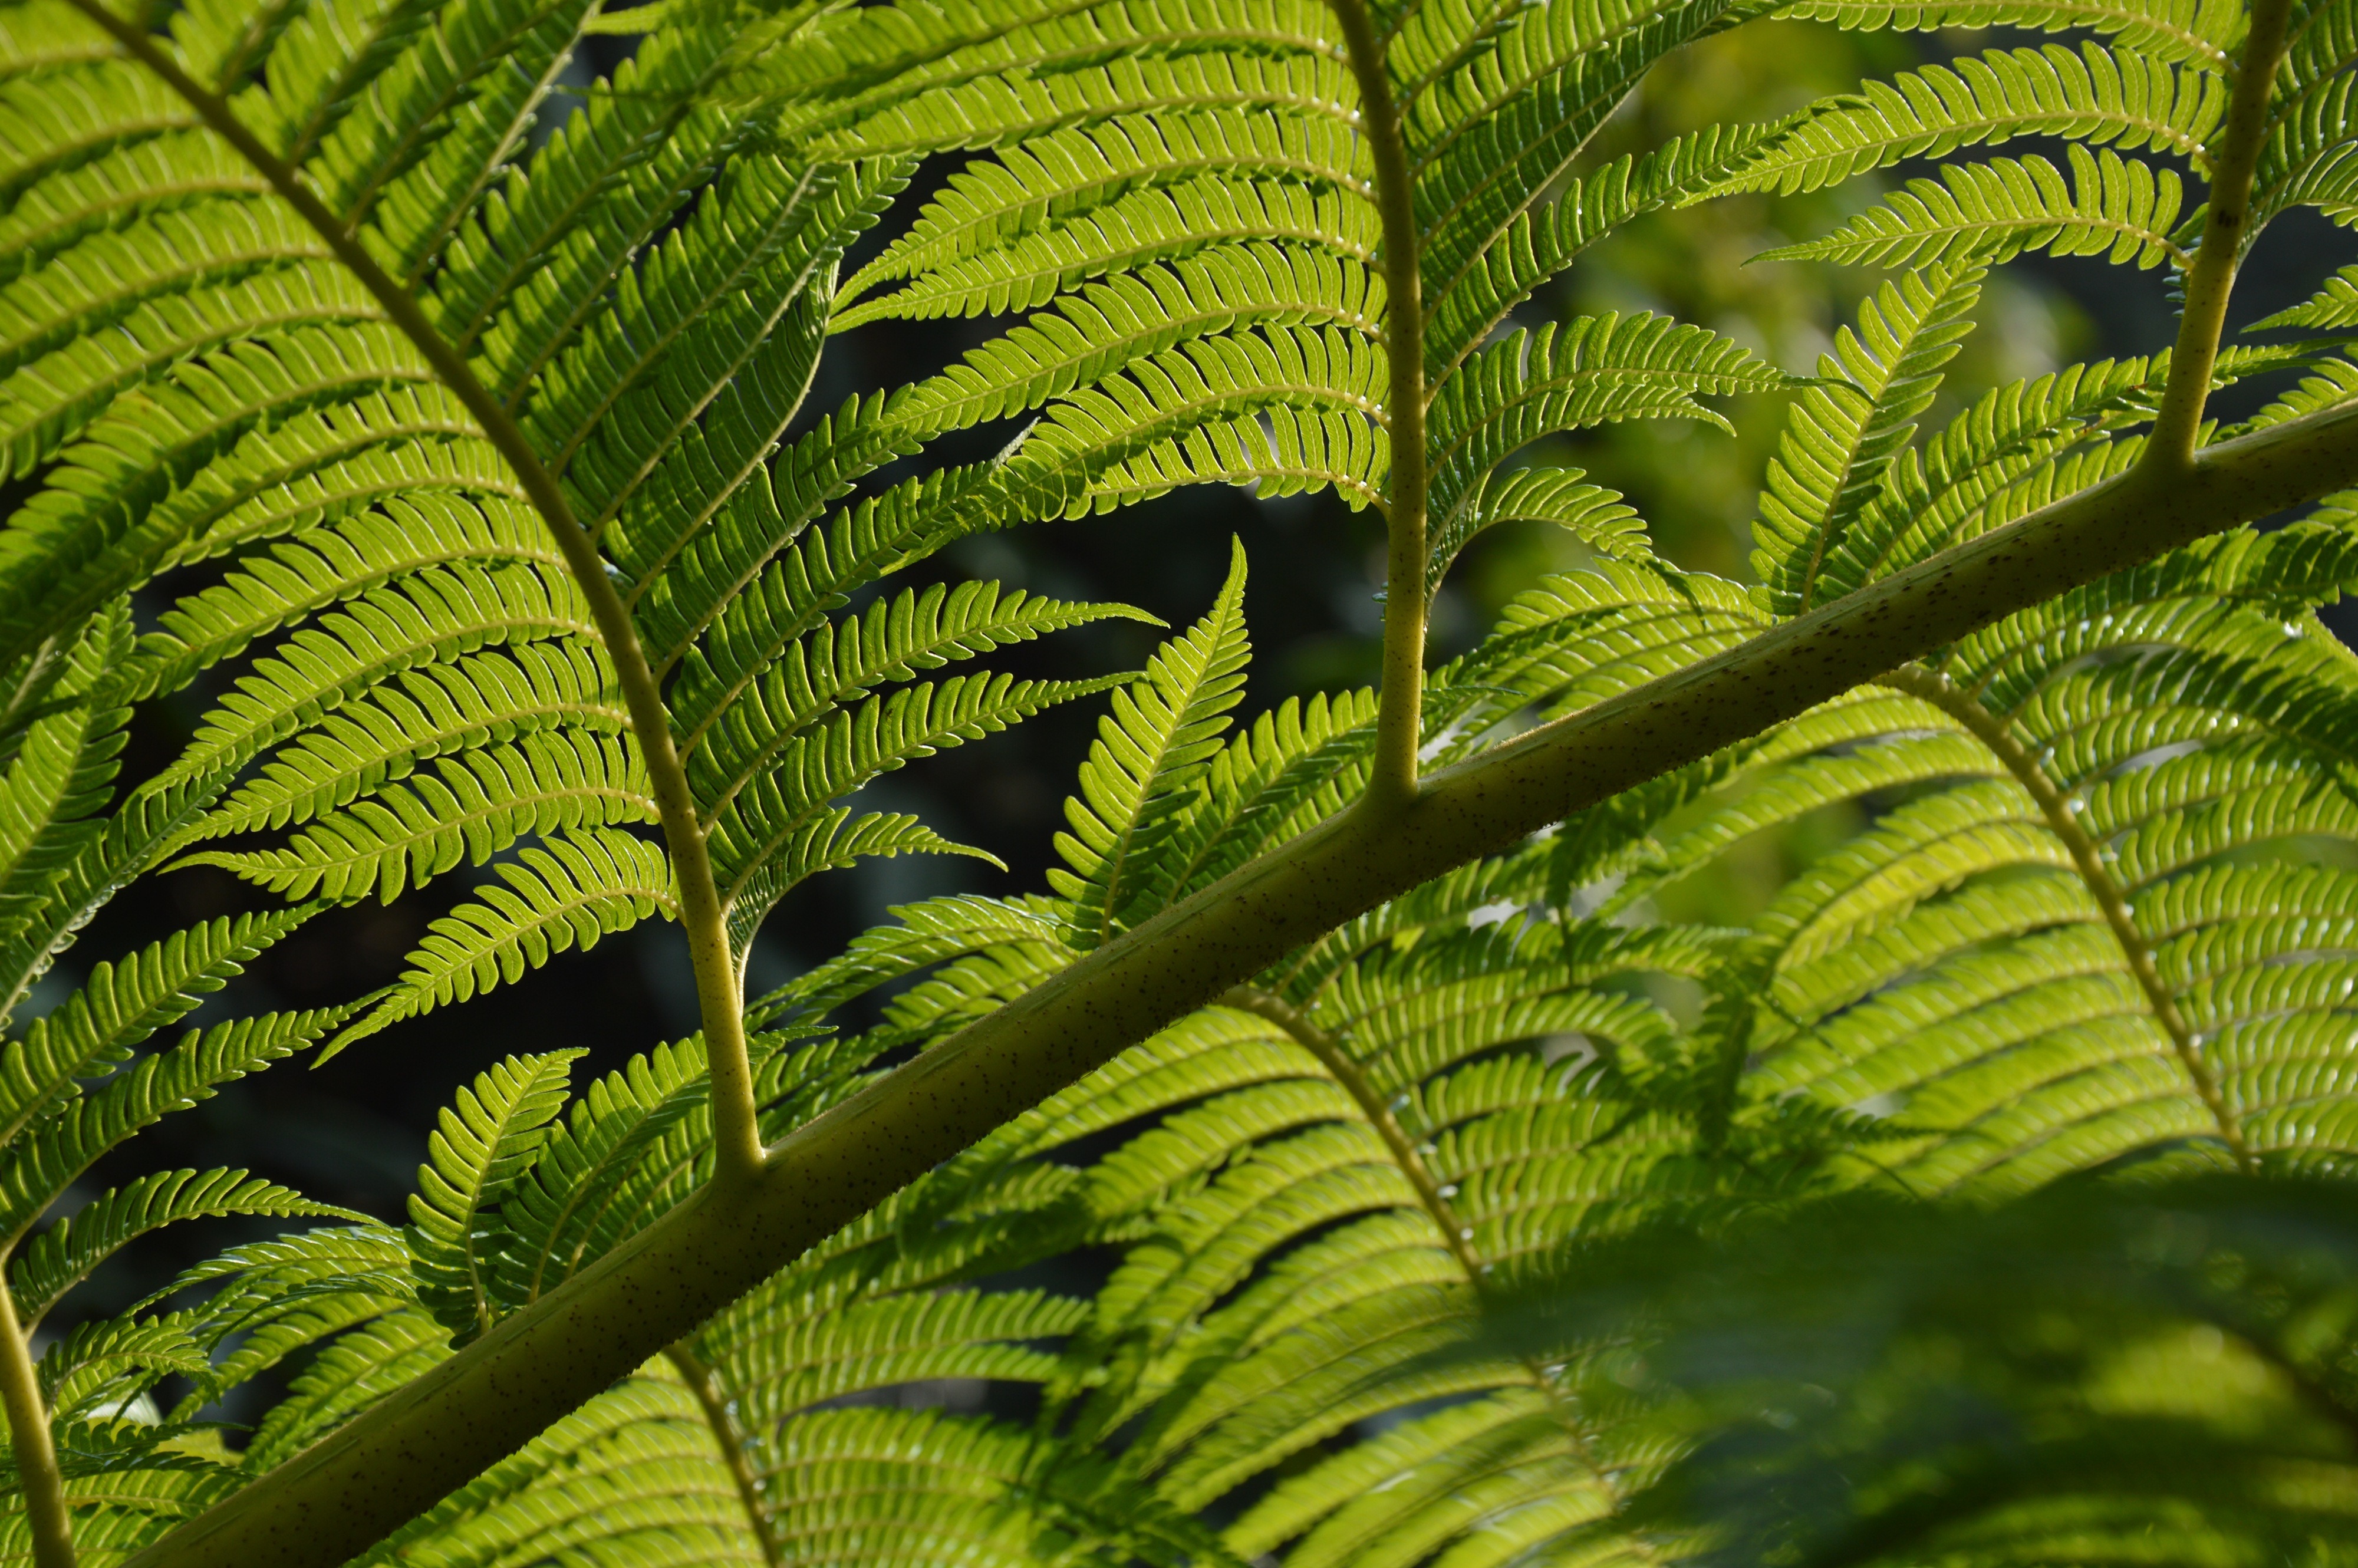
tree, nature, forest, branch, growth, plant, sunlight, leaf, flower, environment, foliage, green, jungle, tropical, lush, botany, flora, fern, greenery, leaves, vegetation, rainforest, exotic, tropics, macro photography, plant stem, land plant, ferns and horsetails, arecales, vascular plant, ostrich fern